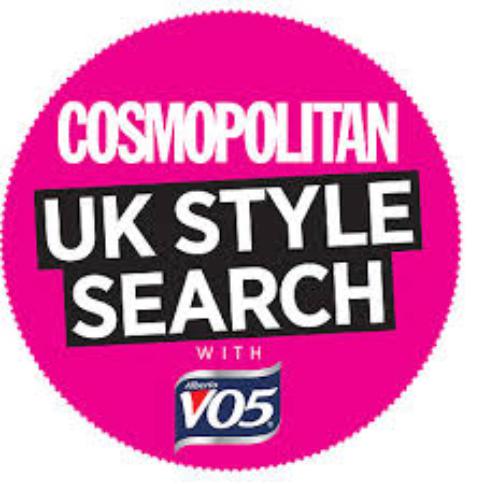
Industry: Necessities